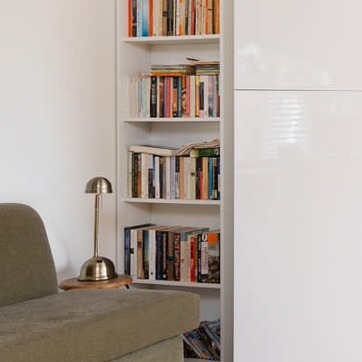
Material: paper